Manchaca, Texas

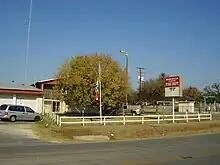
Manchaca Volunteer Fire Department

Travis County Emergency Services District 5 provides Manchaca and the surrounding area with fire protection and medical first response out of 1 station. Austin/ Travis County EMS provides the community with ambulance services. The Travis County Sheriff's Office provides police protection. The community is within Travis County Precinct 3.